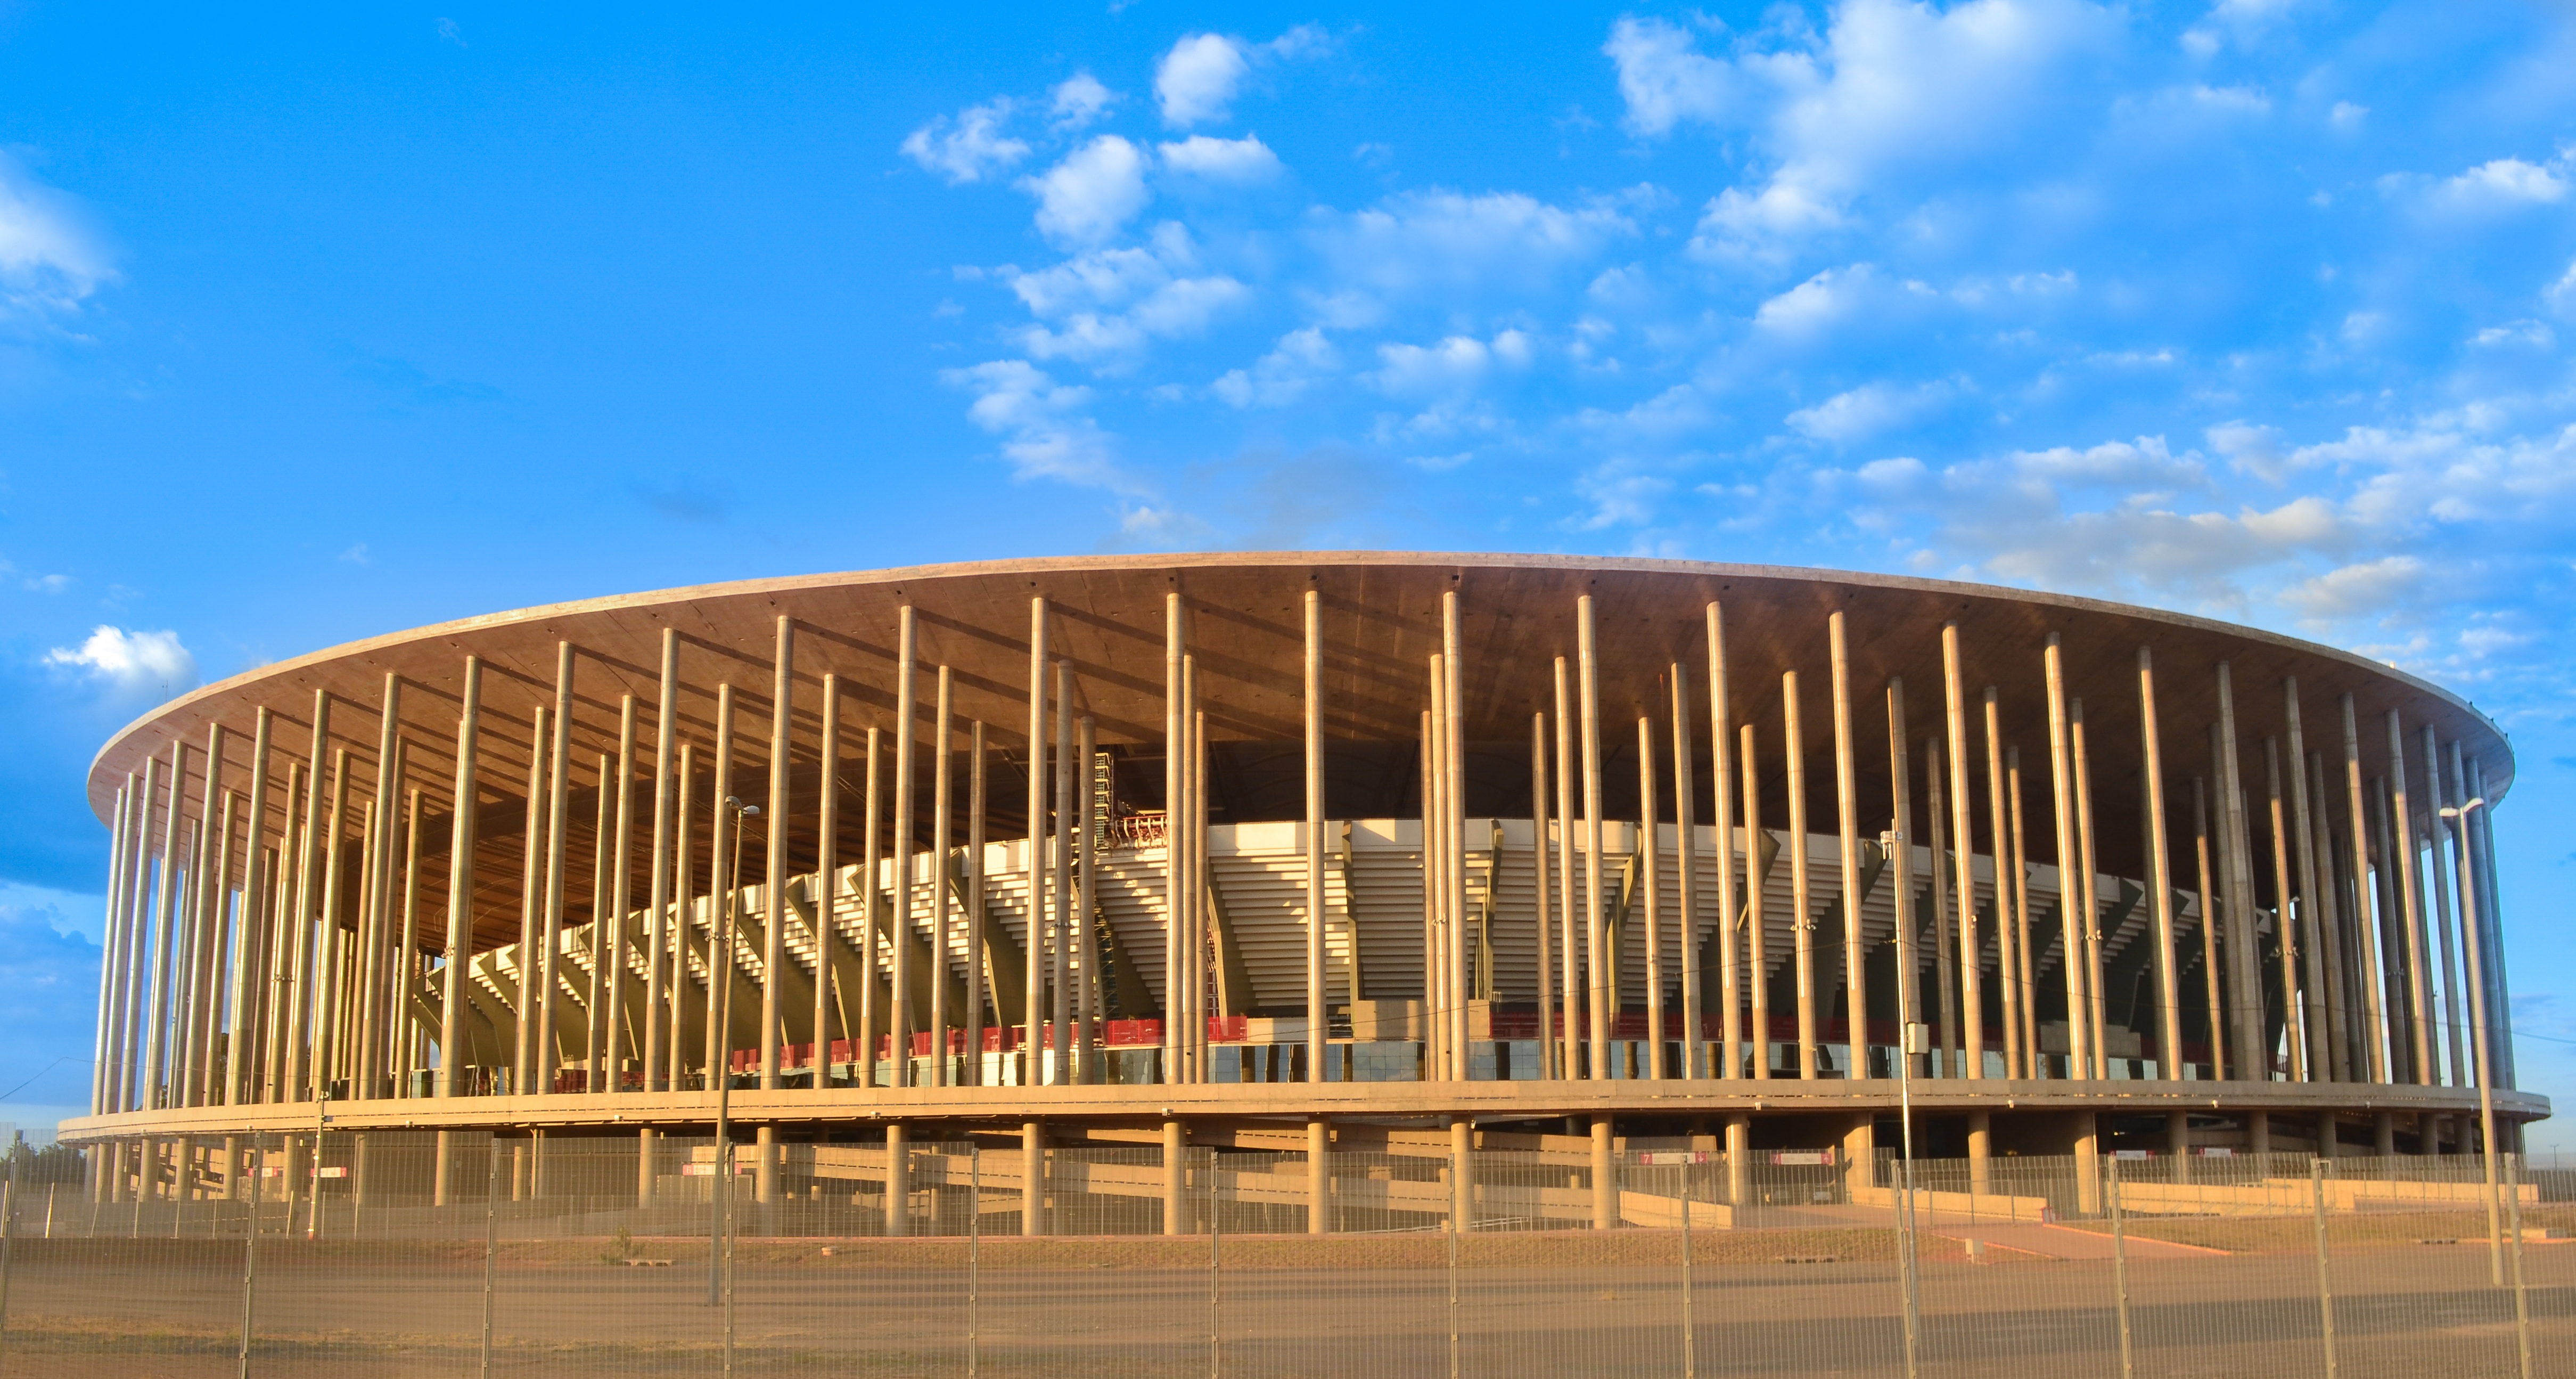
architecture, structure, landmark, facade, football, stadium, arena, convention center, brasilia, national stadium, fifa world cup, sport venue, sport arena